2016 Macau Grand Prix

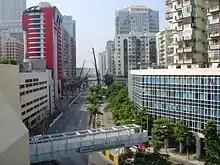
Guia Circuit, where the race was held

The Macau Grand Prix is a Formula Three race considered to be a stepping stone to higher motor racing categories such as Formula One and is the territory's most prestigious international sporting event. The 2016 Macau Grand Prix was the 63rd running of the event and was held on the 22-turn Guia Circuit on 20 November 2016. In September 2016, the race's organiser, Barry Bland, resigned following hurried developments which saw teams not receive the event's regulations until late. That same month, the race was granted FIA F3 World Cup status by the FIA, following a restructure in the wake of Bland's resignation, which meant the FIA became the event's regulator.